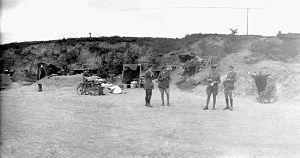
Le Corps canadien était un corps d'armée de la Première Guerre mondiale. Il prit part à la bataille de la crête de Vimy et l'offensive des Cent-Jours du Canada.